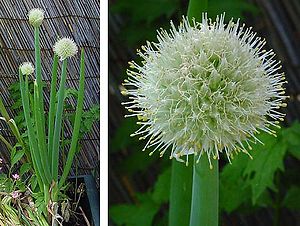
Kepaløg
Kepaløg er en flerårig, urteagtig plante, som er tilpasset steppeforhold: både sommertørke og vinterkulde overlever den ved hjælp af sit løg. Arten kendes kun som en dyrket plante og omfatter mange varianter, der har udbredt kulinarisk anvendelse, herunder det almindelige zittauerløg, rødløg og forårsløg.